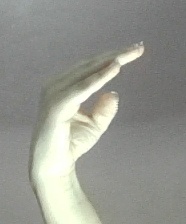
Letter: jeem